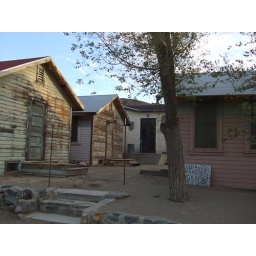
Randsburg's three wooden schoolrooms and the large stucco high school's back door in the back of this shot.